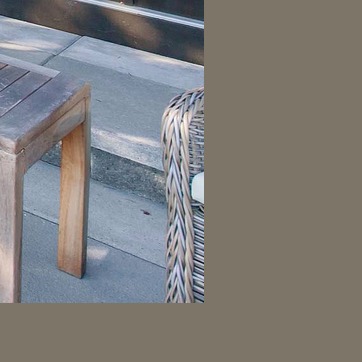
Material: other